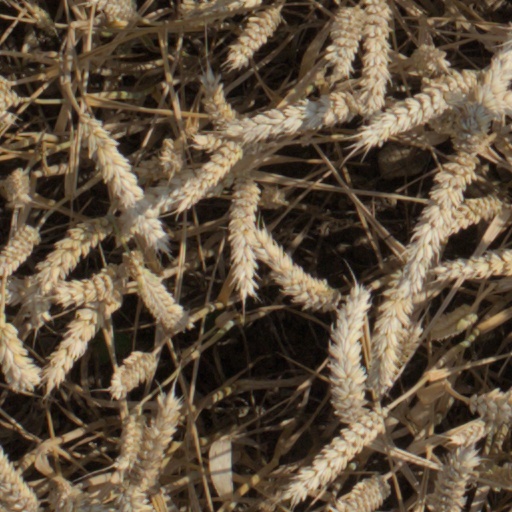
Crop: wheat